Alexander Clark

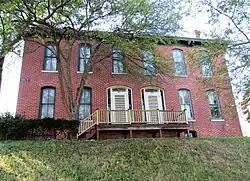
Clark's house in Muscatine

In May 1842 at age 16 Clark settled in Muscatine, Iowa (then known as Bloomington), the Mississippi River town where he made his life. He worked as a barber and became an entrepreneur, acquiring real estate and selling timber as firewood to the steamboats that frequented the Mississippi River. Barbering was a service trade that helped him meet influential whites in town as well as blacks.